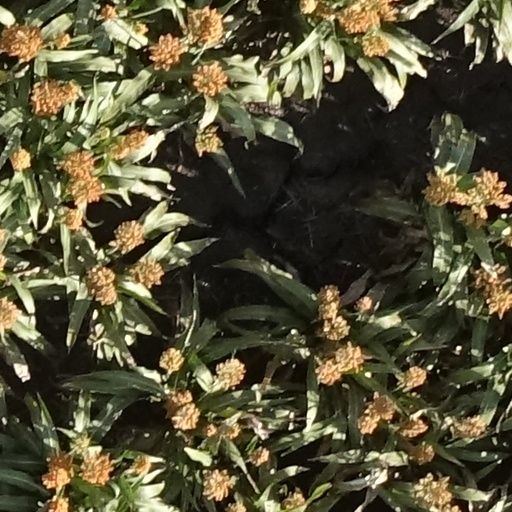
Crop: sorghum